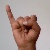
The image shows a hand gesture representing the letter 'I' in Indian Sign Language.